Carmine Furletti

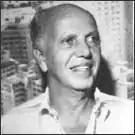

Carmine Furletti (November 14, 1926 – January 9, 2008) was a former president of the Brazilian football club Cruzeiro Esporte Clube. Furletti was one of the youngest directors ever involved with the club. After a suggestion from his friend, Antonino Pontes, Furletti ran for and became vice president of the club. During his tenure as vice president, Cruzeiro won two Campeonato Mineiros, in 1959